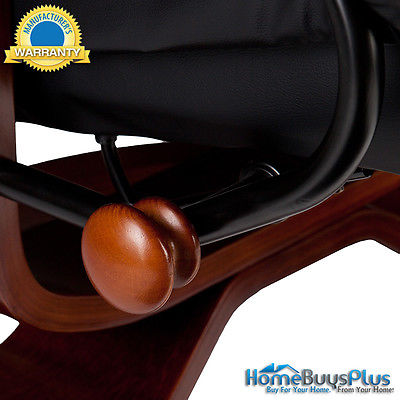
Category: chair